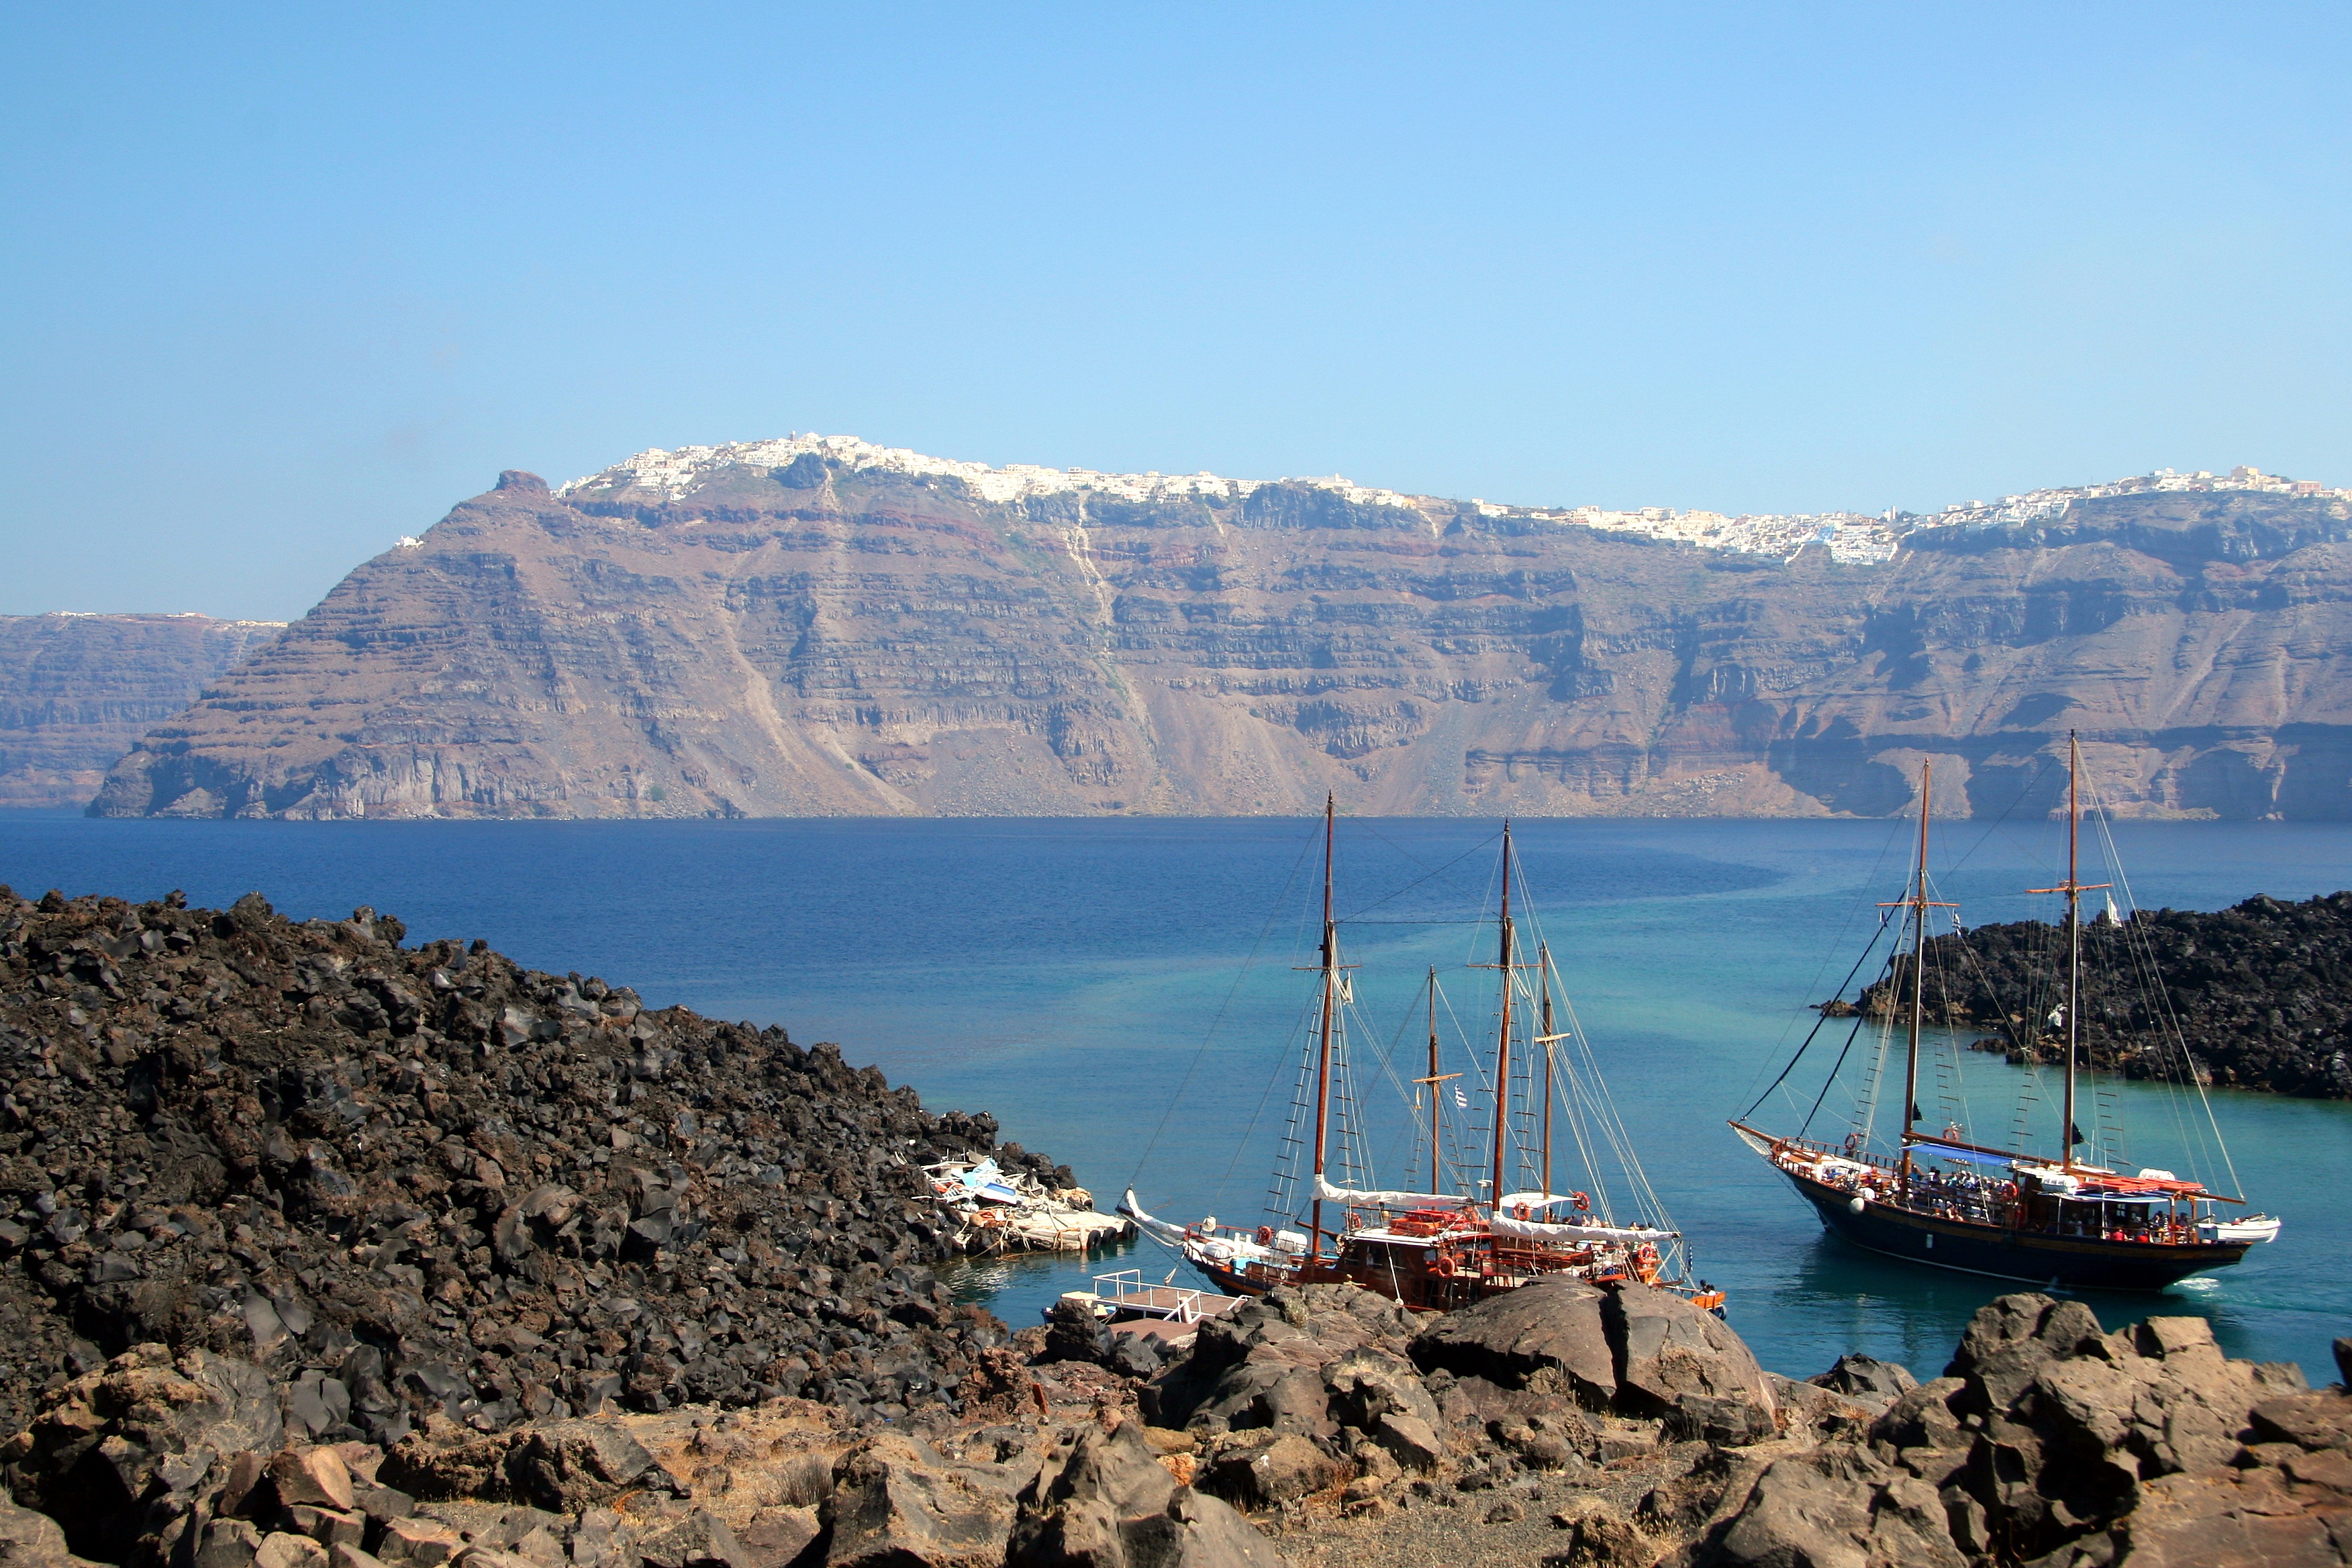
beach, sea, coast, ocean, shore, lake, vacation, cove, vehicle, bay, body of water, santorini, ships, greece, caldera, cape, volcanic, cyclades, white houses, greek island